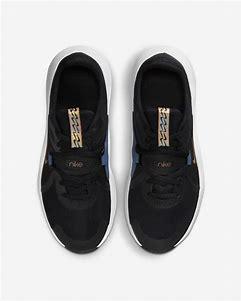
Brand: Nike
Model: In Season Tr 13